Scotland in the Early Middle Ages

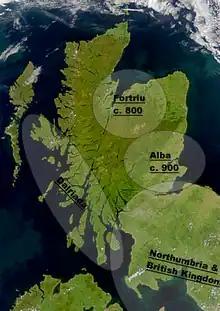
Major political centres in early Medieval Scotland

As the first half of the period is largely prehistoric, archaeology plays an important part in studies of early Medieval Scotland. There are no significant contemporary internal sources for the Picts, although evidence has been gleaned from lists of kings, annals preserved in Wales and Ireland and from sources written down much later, which may draw on oral traditions or earlier sources. From the 7th century there is documentary evidence from Latin sources including the lives of saints, such as Adomnán's "Life of St. Columba", and Bede's "Ecclesiastical History of the English People". Archaeological sources include settlements, art, and surviving everyday objects. Other aids to understanding in this period include onomastics (the study of names) – divided into toponymy (place-names), showing the movement of languages, and the sequence in which different languages were spoken in an area, and anthroponymy (personal names), which can offer clues to relationships and origins.